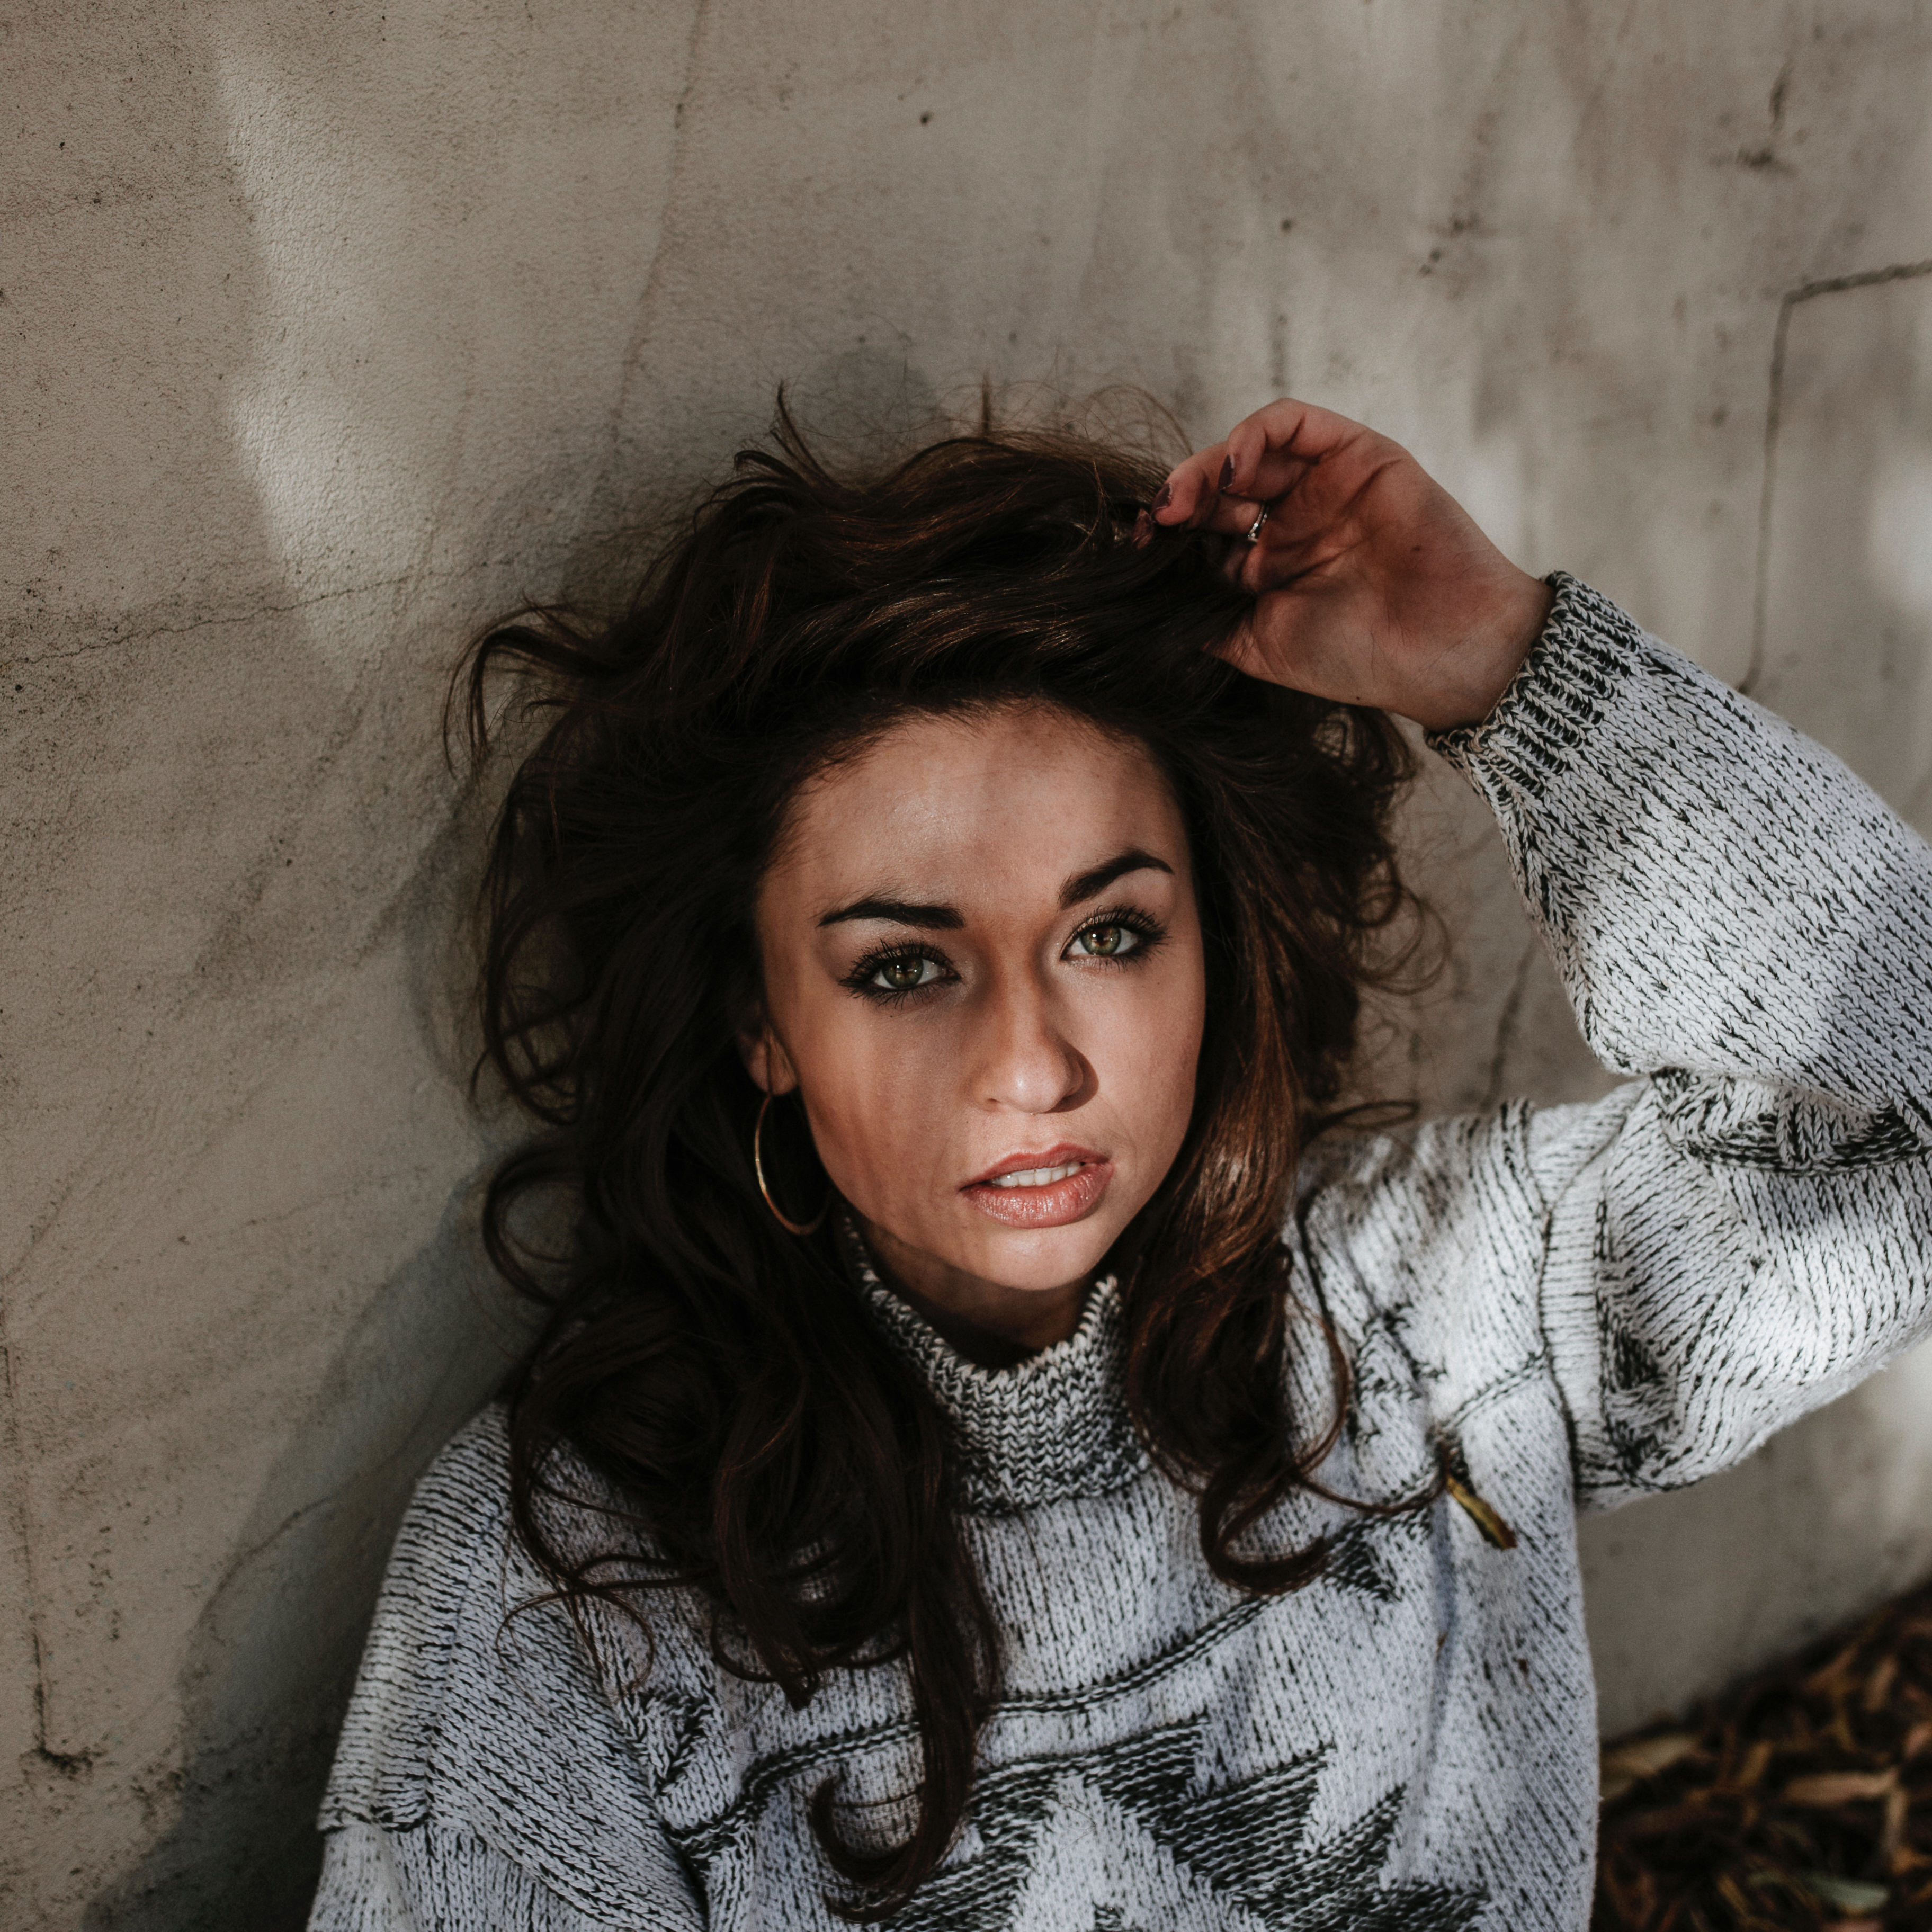
person, girl, woman, hair, photography, female, portrait, model, fashion, lady, facial expression, hairstyle, smile, jumper, caucasian, eye, head, photograph, skin, beauty, image, organ, emotion, photo shoot, brown hair, portrait photography, art model